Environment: real
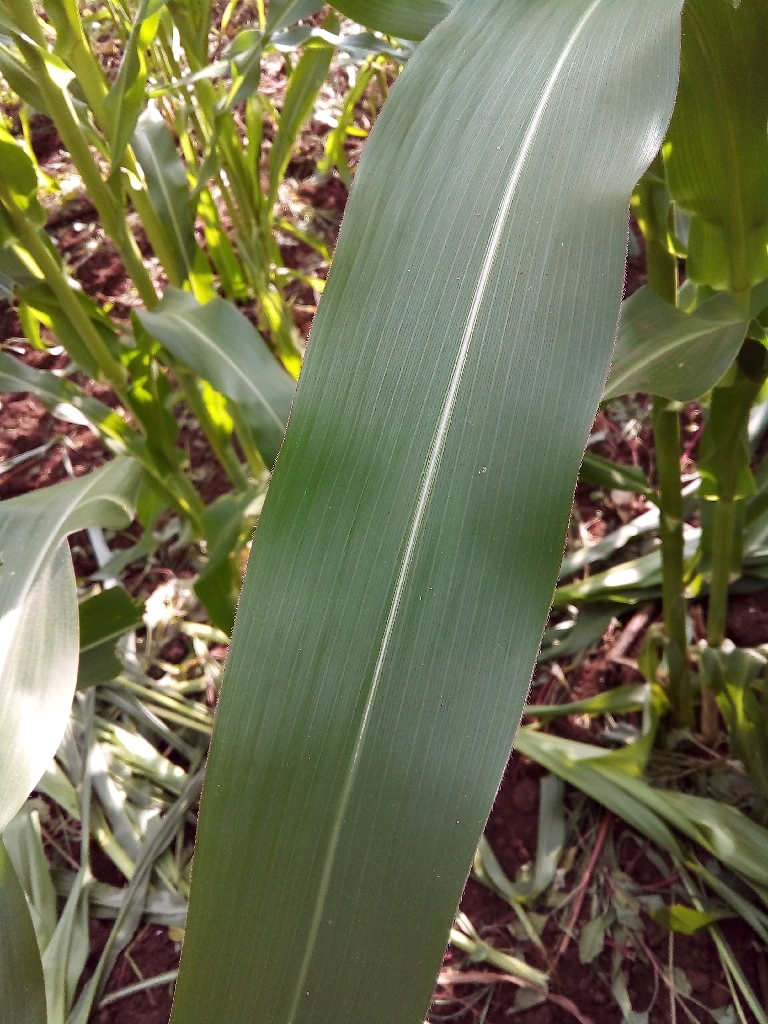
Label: healthy